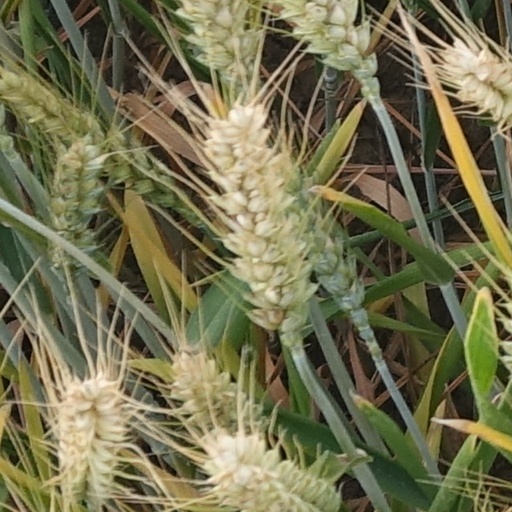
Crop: wheat